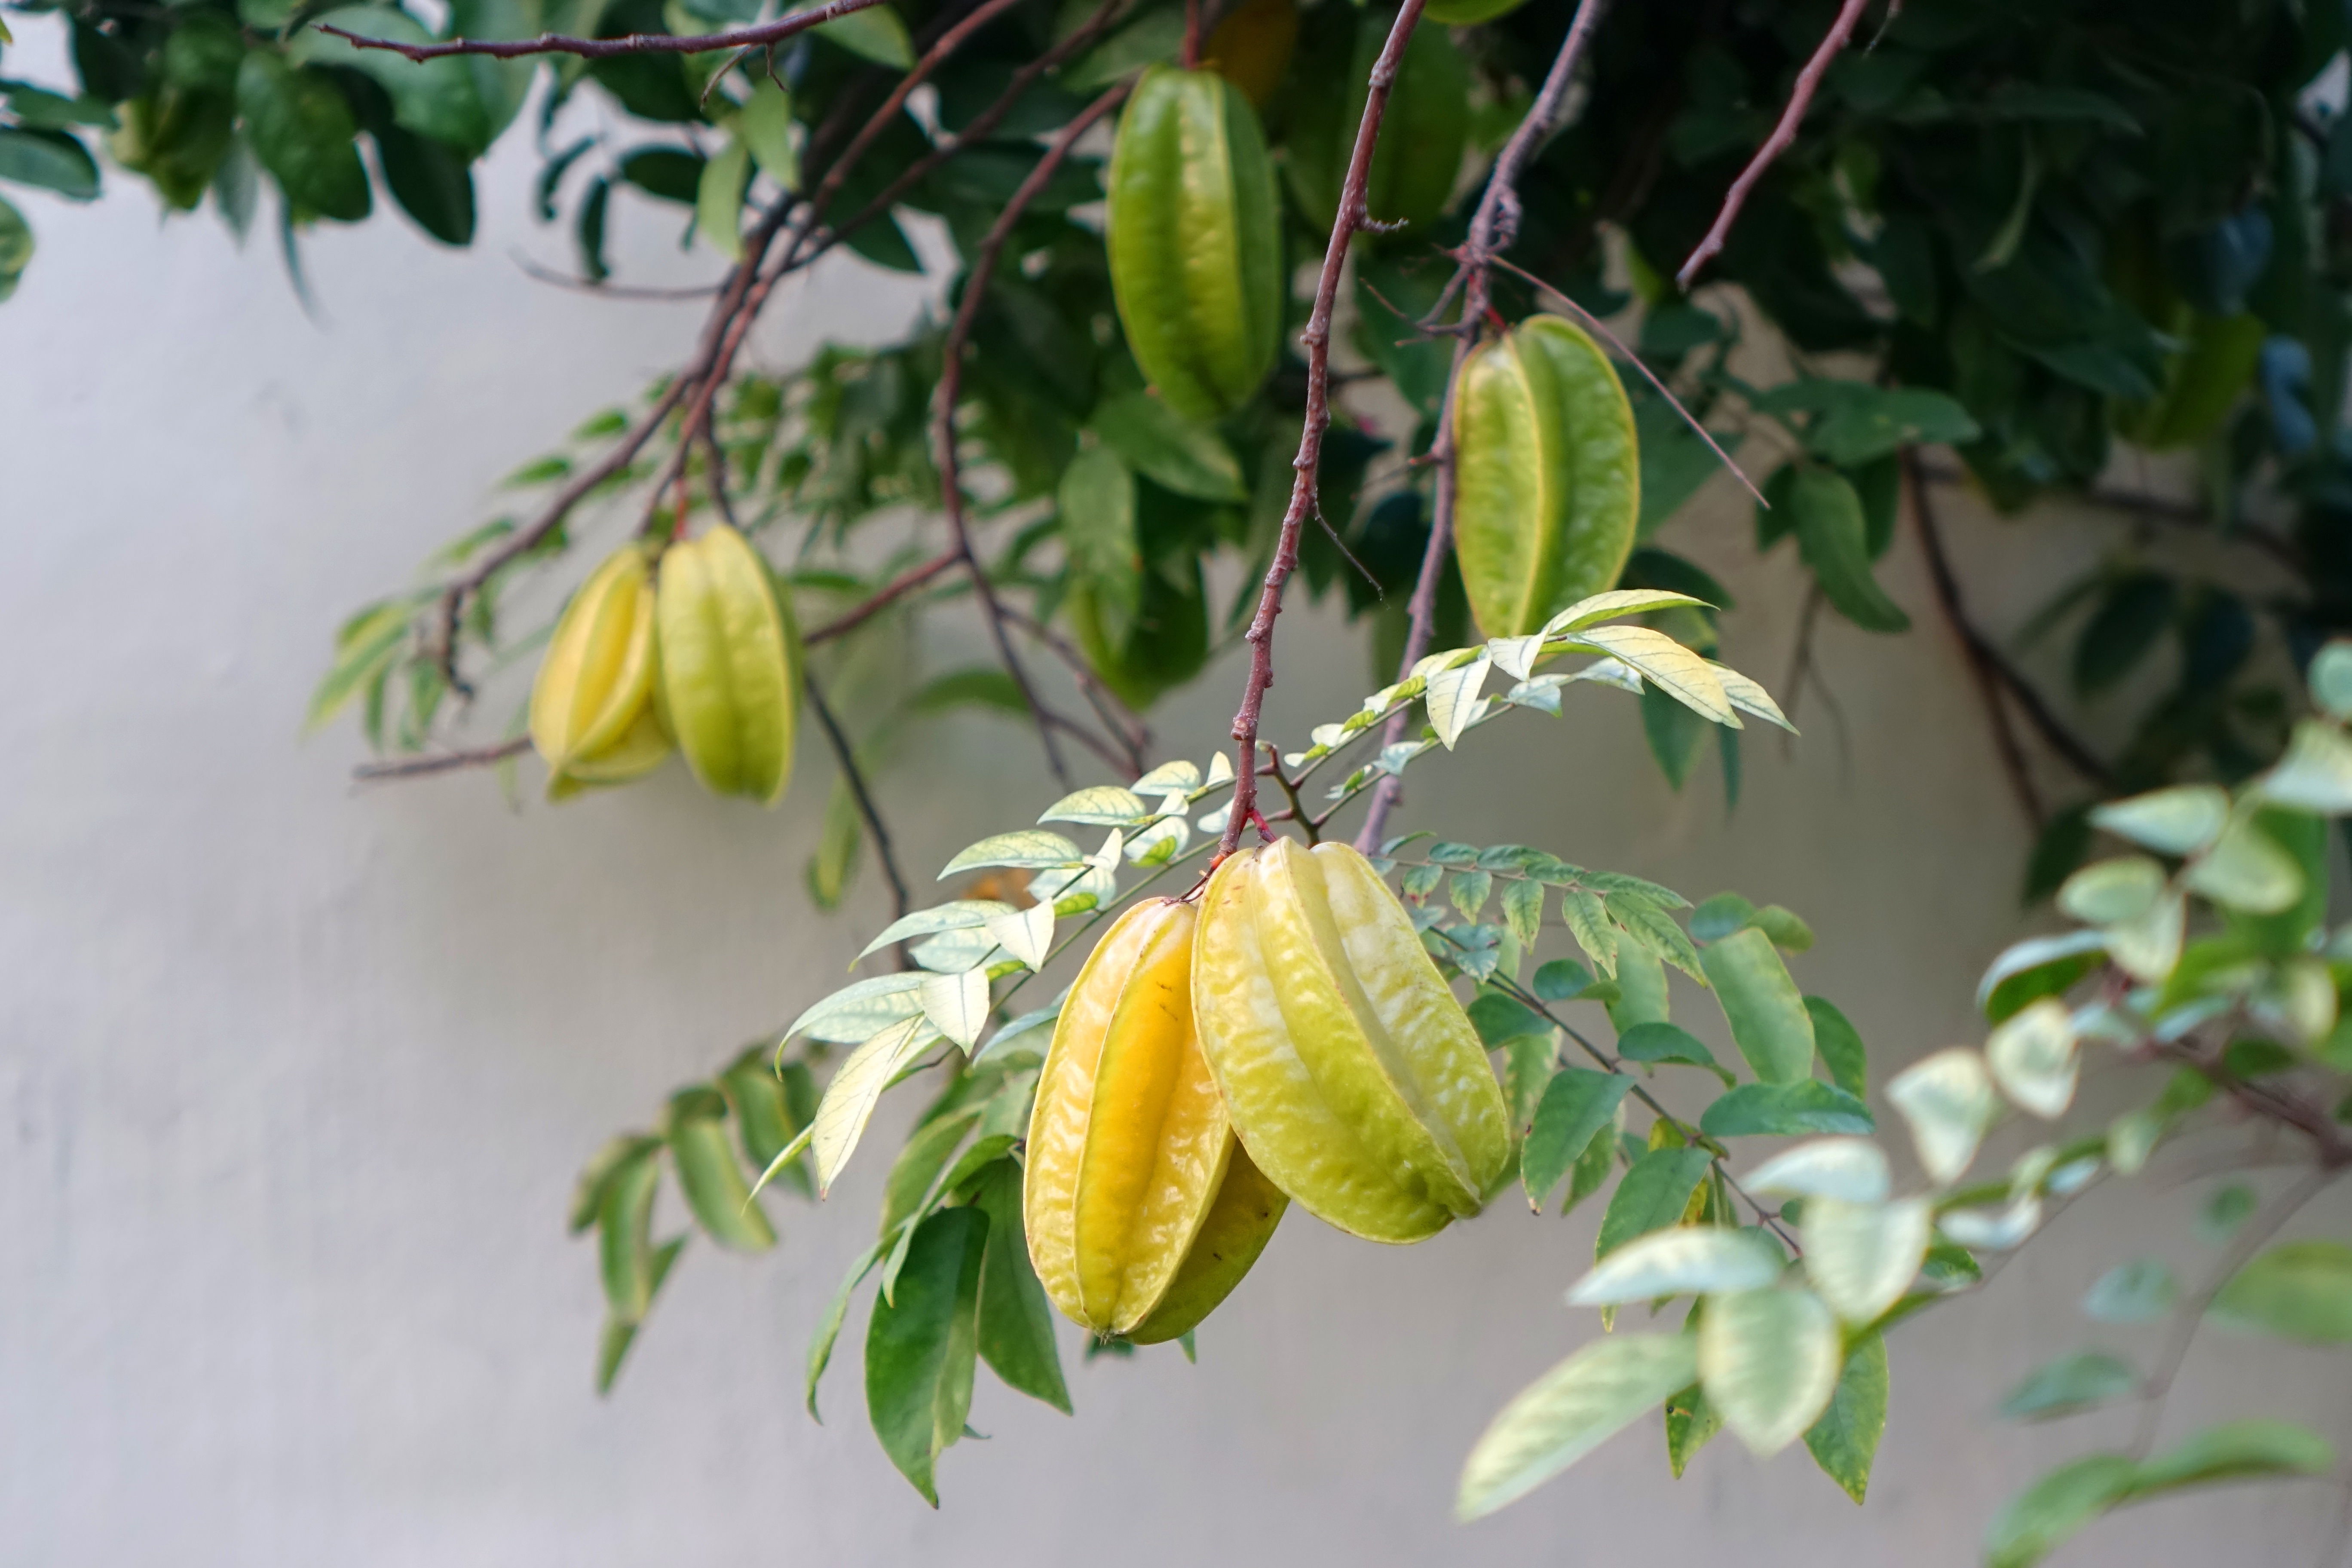
tree, branch, plant, fruit, leaf, flower, food, green, produce, botany, flora, shrub, exotic, gross, properties, flowering plant, summer fruit, carambola, star fruit, land plant